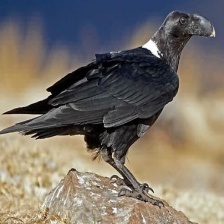
Species: WHITE NECKED RAVEN
Scientific name: CORVUS ALBICOLLIS